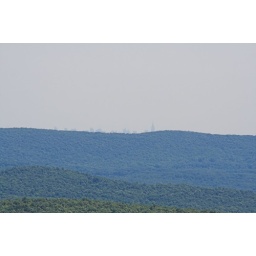
It was a clear day and you can see the tops of NYC sky scrapers over the far ridge.